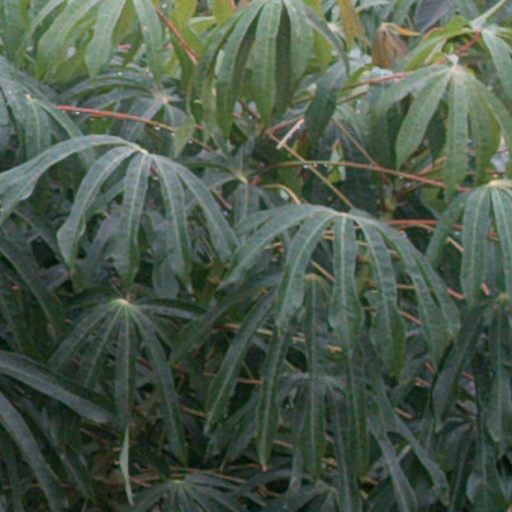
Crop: cassava